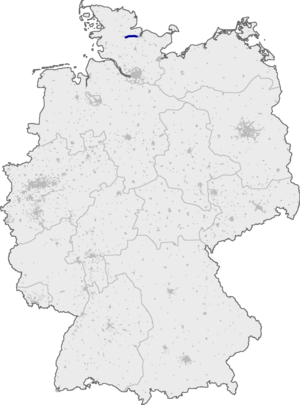
Bundesautobahn 210
Bundesautobahn 210s forløb
Bundesautobahn 210 eller A 210 er en motorvej i Tyskland. Den forbinder byerne Rendsborg og Kiel.